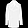
Label: Coat